France and weapons of mass destruction

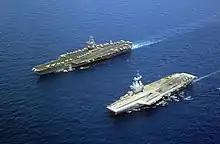
The French nuclear-powered aircraft carrier "Charles de Gaulle" and the American nuclear-powered carrier USS "Enterprise" (left), each of which carry nuclear-capable fighter aircraft

French law requires at least one out of four nuclear submarines to be on patrol in the Atlantic Ocean at any given time, like the UK's policy.